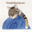
Label: cat